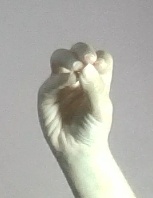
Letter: ha